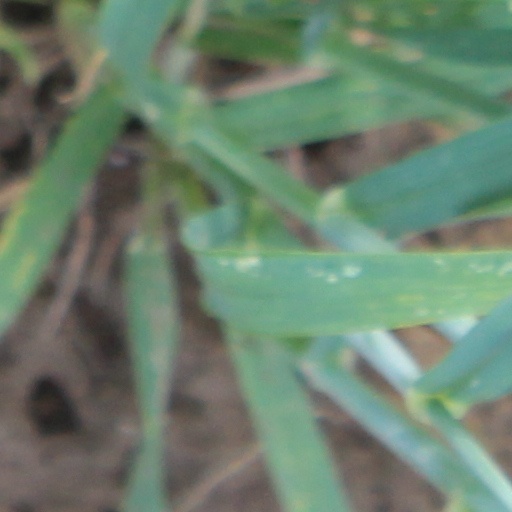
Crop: wheat